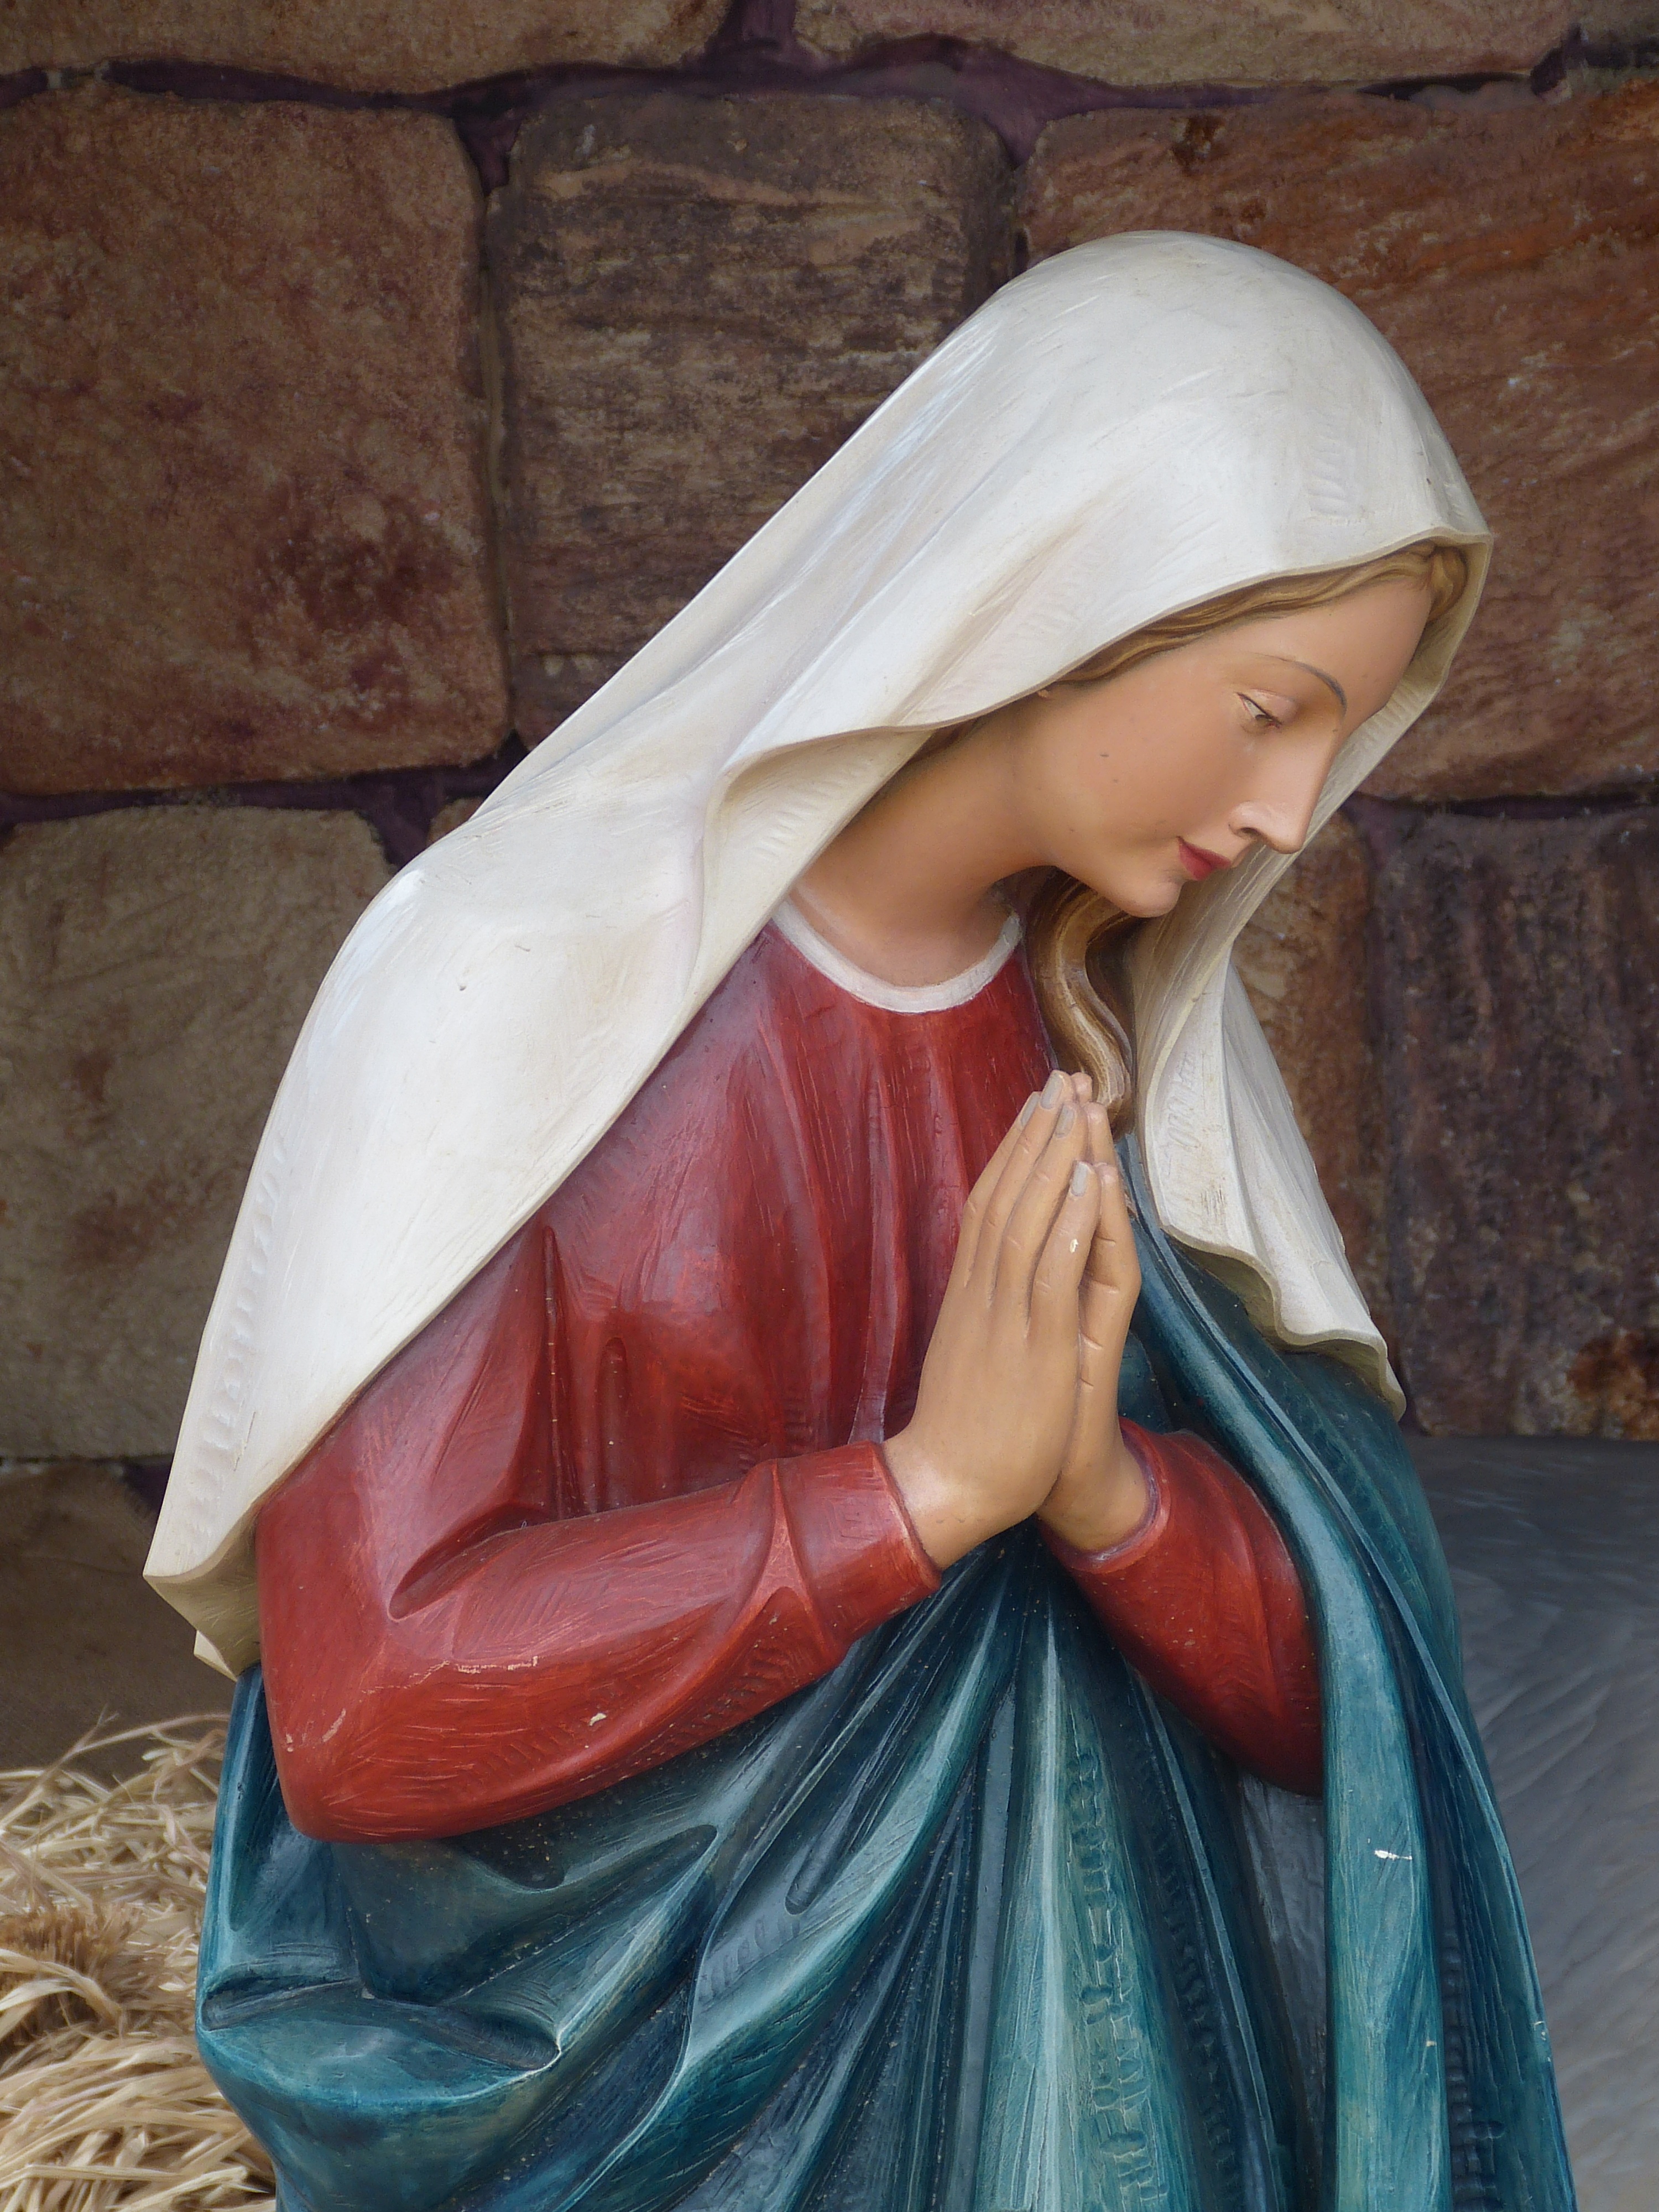
person, woman, monument, statue, decoration, child, clothing, christmas, advent, christmas decoration, christmas time, dress, figure, maria, crib, worship, nativity scene